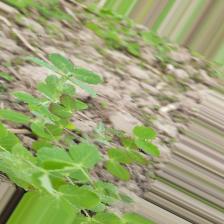
Label: Lentil Rust